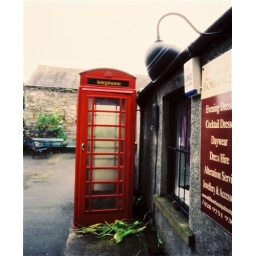
Outside a dress shop, an abandoned bunch of flowers lies by an empty phone box.